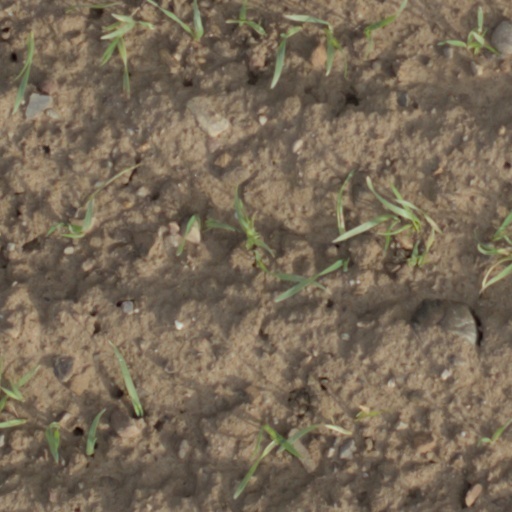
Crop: wheat